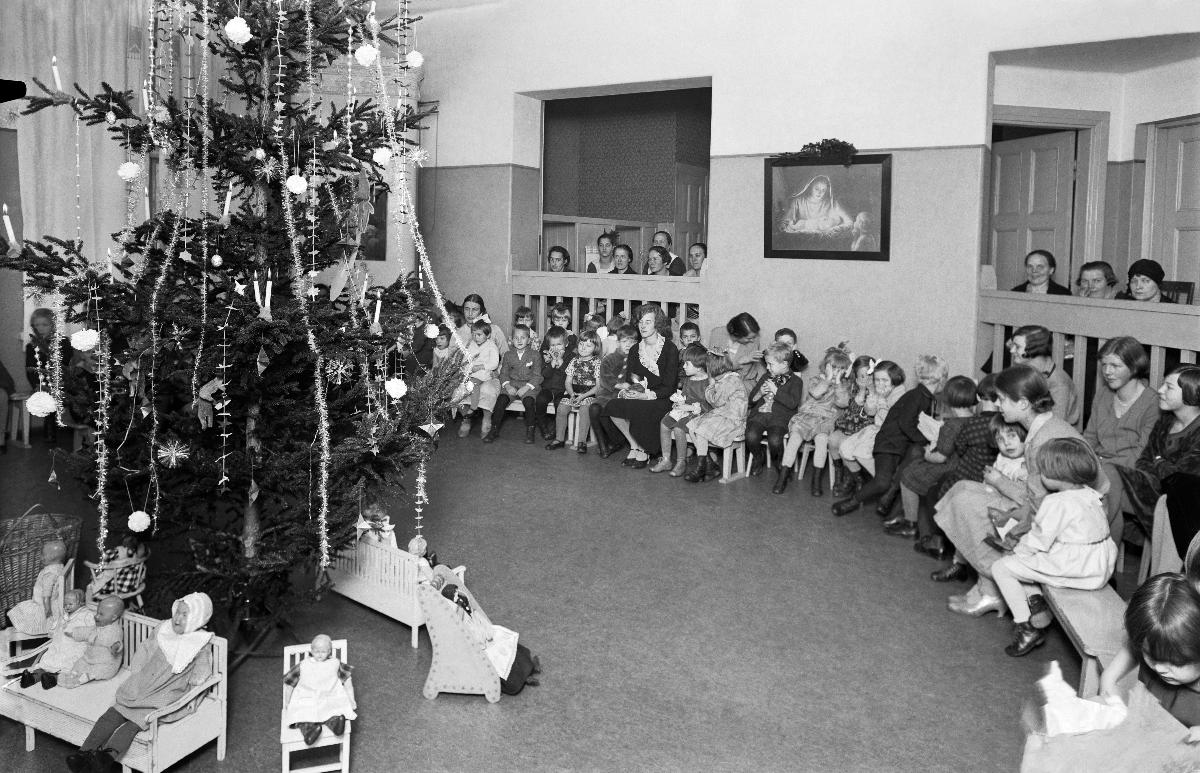
Ebeneserkodin joulujuhla
Ebeneserhemmets julfest; Celebrating Christmas at Ebeneser home
sisällön kuvaus: Joulun viettoa Ebeneserkodissa Helsinginkadulla Helsingissä 17.12.1929. content description: Christmas celebrations at Ebeneser home in Helsinki 17.12.1929. innehållsbeskrivning: Julfirande i Ebeneserhemmet på Helsingegatan i Helsingfors 17.12.1929.
Kuvaaja: Sundström, Hugo, kuvaaja
Vuosi: 1929
Paikka: Suomi, Uusimaa, Helsinki
Aiheet: päiväkodit; lapset (ikäryhmät); joulu; joulukuuset; HBL; day care centres; children (age groups); Christmas; daycare; children; christmas; christmas tree; Christmas trees; daghem; barn (åldersgrupper); jul; barn; julgran; julgranar